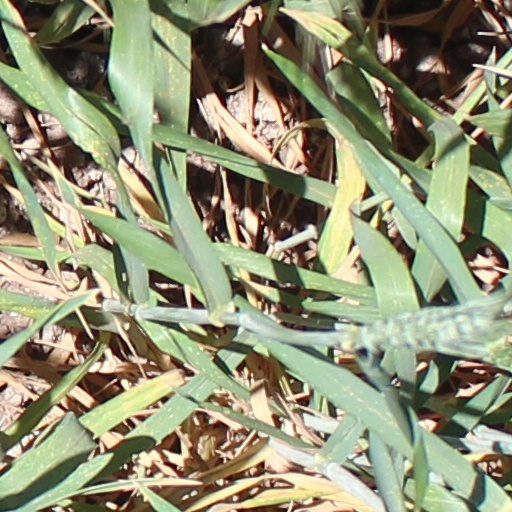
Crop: wheat